Ilha de Tinharé

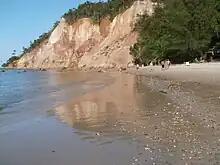
Clay's Beach in Tinharé Island, Bahia, Brazil

Ilha de Tinharé (Tinharé Island) is an island located in the municipality of Cairu, on the coast of Brazil with area of 400km (154 sq mi).